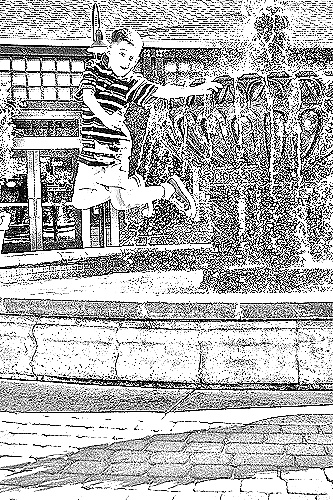
Portrait style: Sketch Portrait